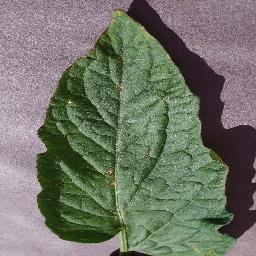
Label: Tomato___Target_Spot